1907 Finnish parliamentary election

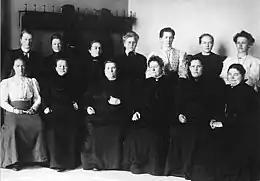
13 of 19 female MPs – the first female legislators in the world – elected in 1907.

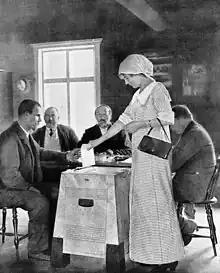
Finnish woman voting in the elections

The results of the first parliamentary election in Finnish history were somewhat a surprise for the traditional parties; the Social Democrats emerged as clear winners, winning 80 of the 200 seats, making them the largest faction in Parliament. Of the right-wing or centre-right parties the Finnish Party gained the most seats with 59, followed by the Young Finnish Party with 26 and the Swedish People's Party with 24. The Agrarian League won only nine seats but in the following years its support grew rapidly.